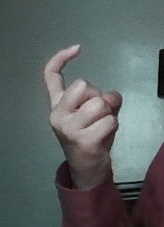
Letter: ra